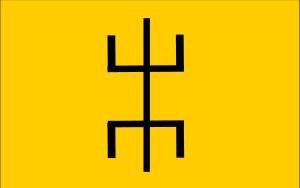
Kel Ahaggar : les Touaregs du Hoggar, ou Ihaggaren, sont une confédération touarègue du Sahara algérien.